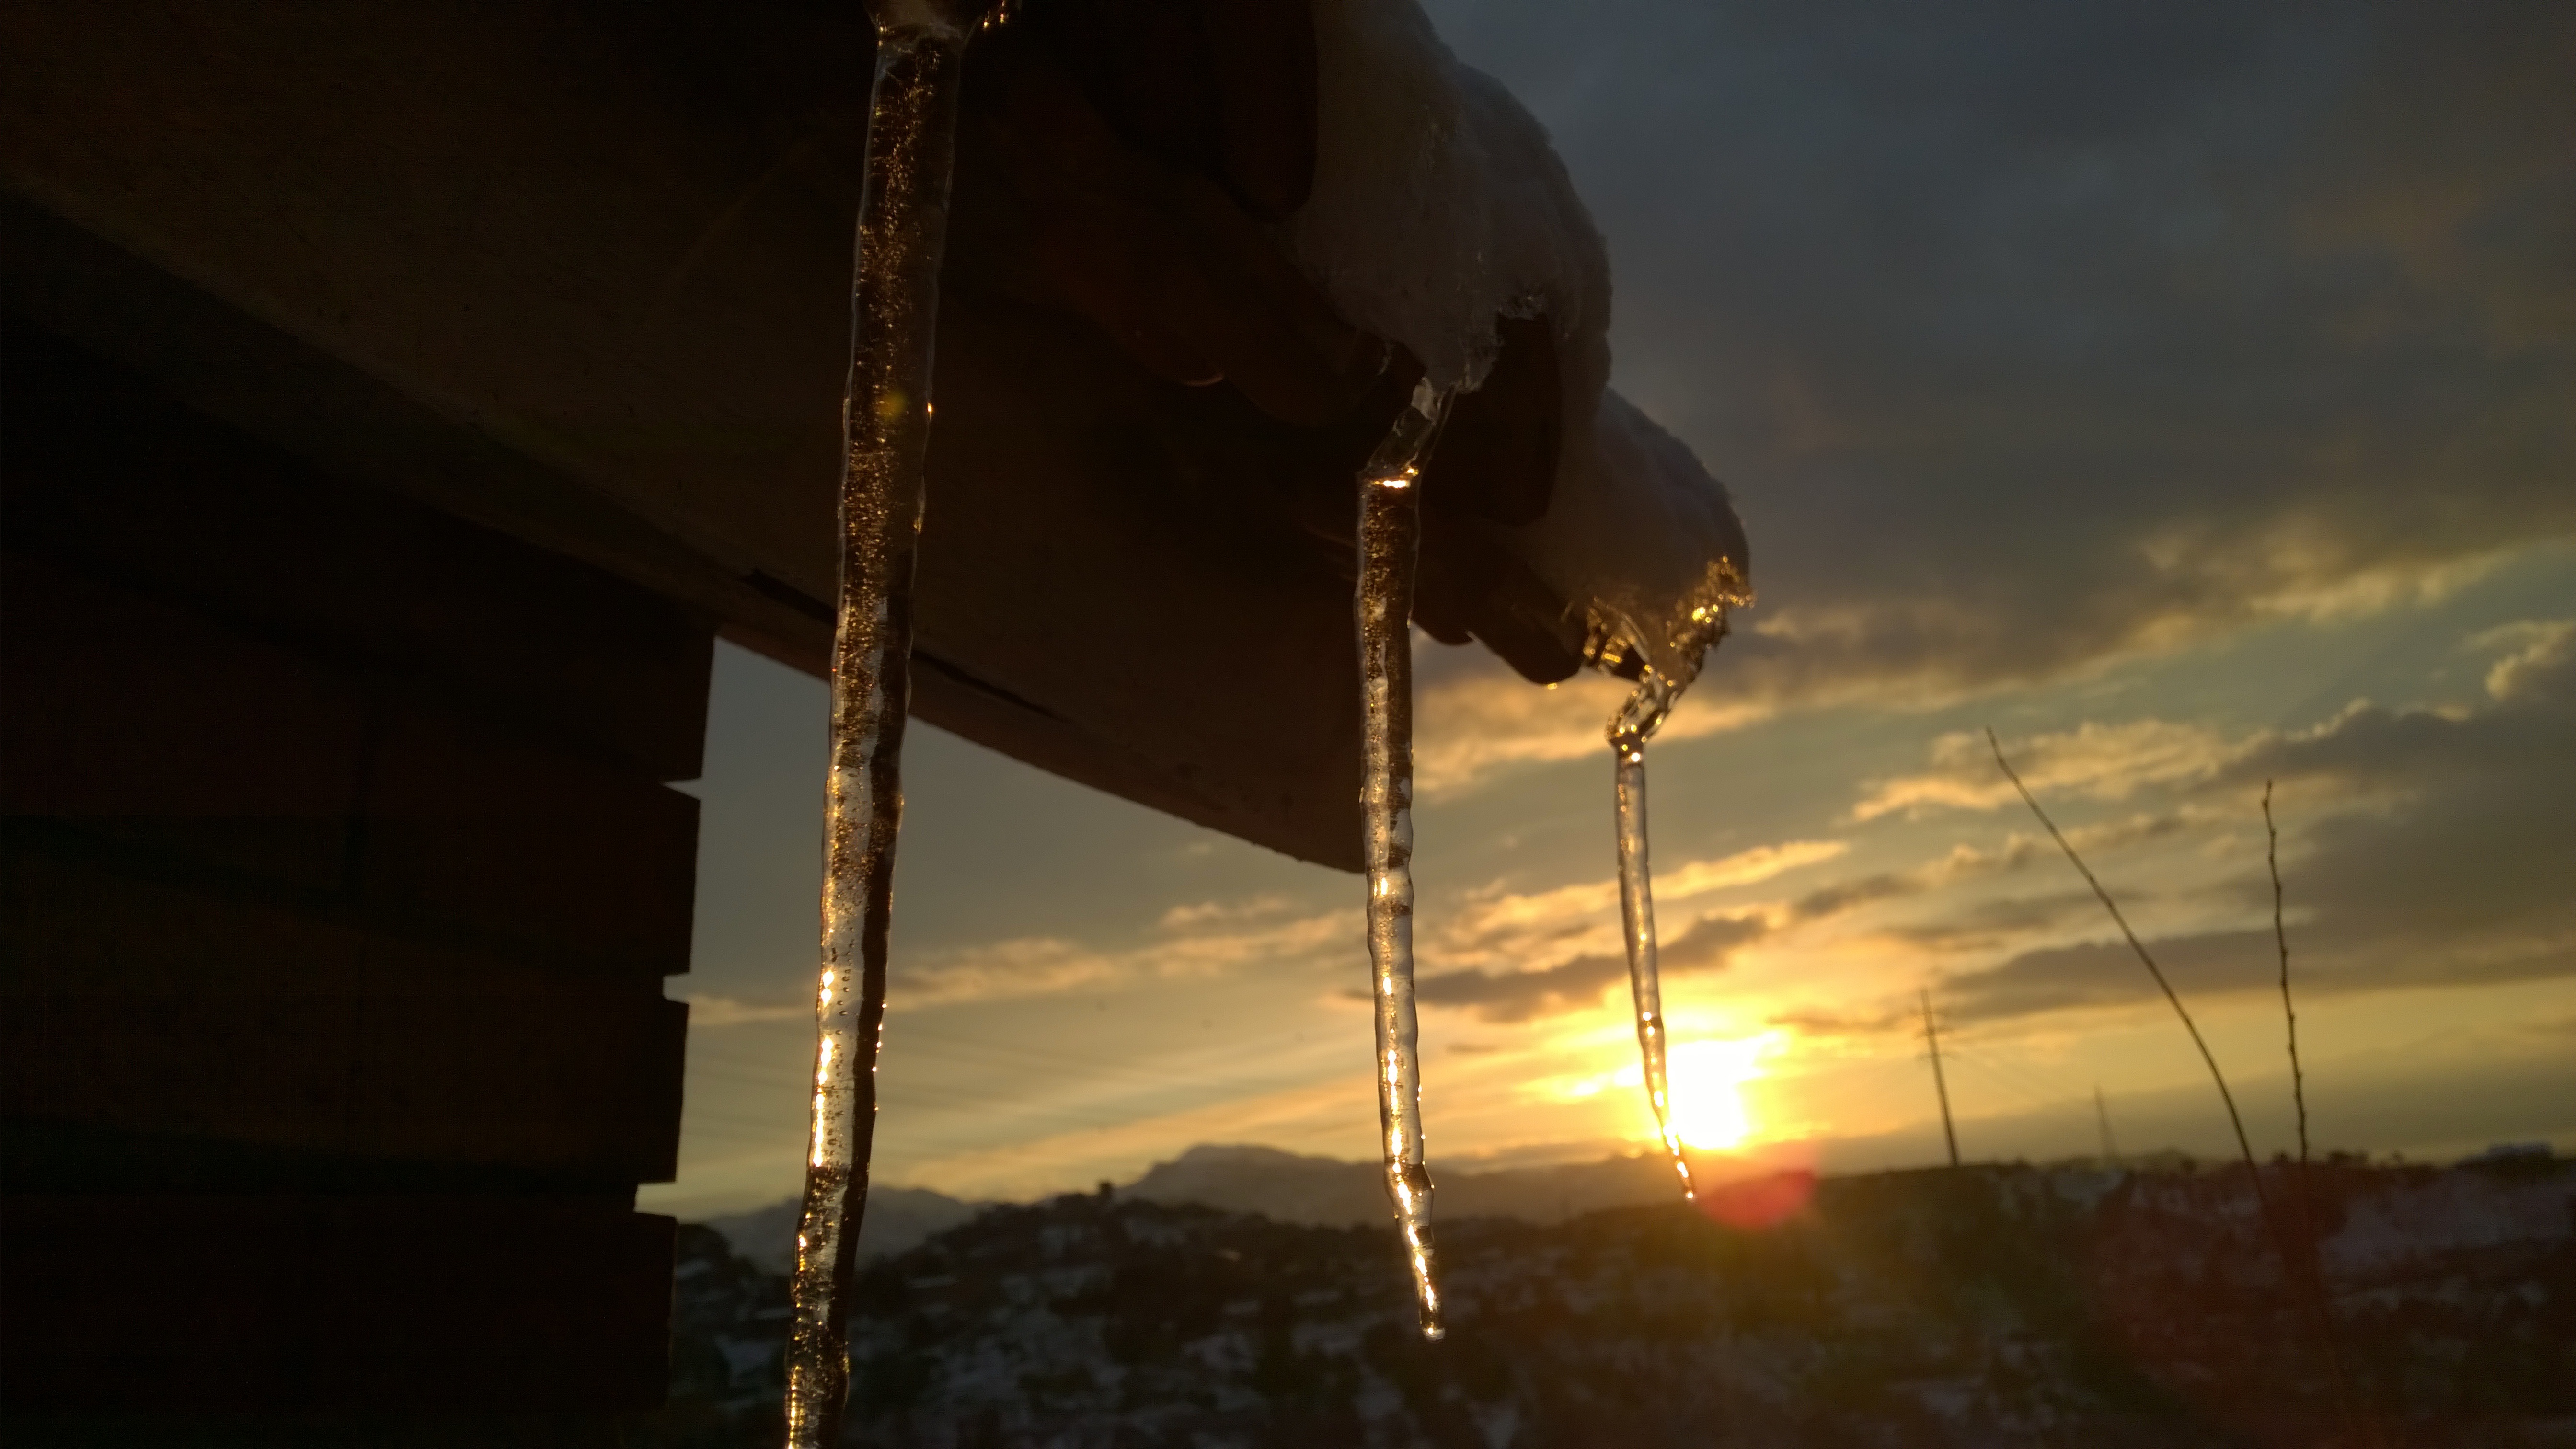
light, cloud, sky, sunset, night, sunlight, morning, atmosphere, dusk, evening, darkness, street light, lighting